Operation Forager logistics

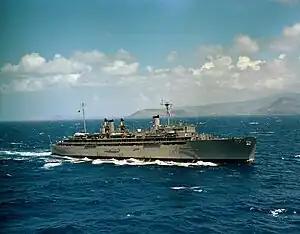
Repair ship

Operation Forager, the U.S. invasion of the Mariana Islands during World War II, involved the movement and support of a fleet of ships and two corps of ground troops over extremely long distances. A crucial problem was the provision of sufficient shipping to maintain the fleet and the force was a critical problem. In the event, a shortages of ships and cargo space forced units to leave some vehicles and unit equipment behind, and some units had to travel on separate ships from their unit equipment. Unloading was facilitated by the use of wooden pallets, but not all cargo ships had the space of equipment to accommodate them, and on Guam the reef prevented landing craft directly accessing the beach and required stores to be transferred to DUKWs or LVTs on the reef.